Hixson–Lied College of Fine and Performing Arts

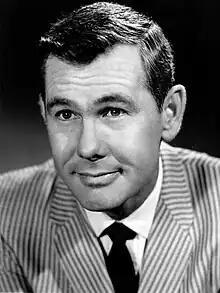
Johnny Carson and his foundation have given nearly forty million dollars to the College of Fine and Performing Arts

The school is a member of the National Association of Schools of Art and Design. Karen Blessen, recipient of the 1989 Pulitzer Prize for Explanatory Reporting, graduated from the school in 1973 with a Bachelor of Fine Arts.